Dillinger (1973 film)

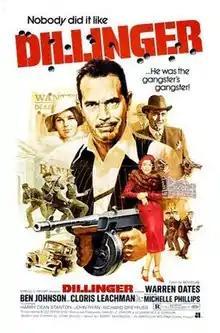
Theatrical release poster

Dillinger is a 1973 American biographical gangster film written and directed by John Milius in his directorial debut, and starring Warren Oates, Ben Johnson, and Michelle Phillips, with supporting performances from Cloris Leachman, Harry Dean Stanton, and Richard Dreyfuss. The film is a dramatization of the life and criminal exploits of notorious bank robber John Dillinger (Oates).